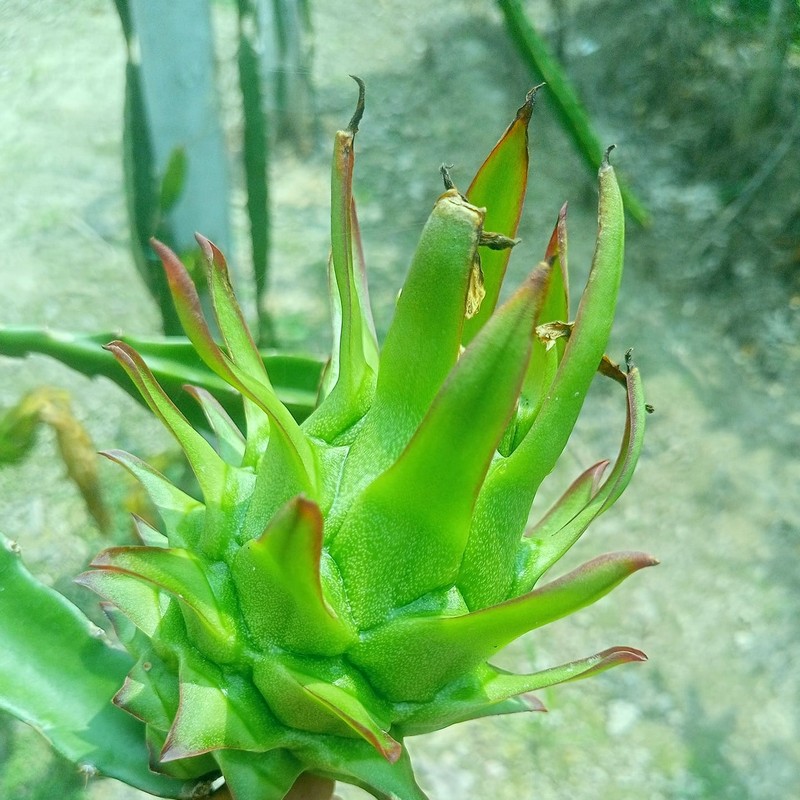
Label: Immature Dragon Fruit